William F. Dean

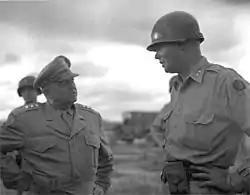
Dean (right) talks with Walton Walker (left) at an airfield near Taejon, July 7, 1950.

When division commander Major General Robert L. Spragins was injured and relieved of command in December 1944, Dean was promoted to command the division. That month, the division was caught up in the German Army offensive in the Alsace, known as Operation Nordwind. Fort Simserhof was captured by the Germans on December 19 and the 44th Infantry Division was forced to retreat to defensive positions east of Sarreguemines. On December 21–23, the 44th threw back three attempts by the Germans to cross the Blies River. An aggressive defense of the Sarreguemines area was continued throughout February and most of March 1945, when Dean was promoted to major general.